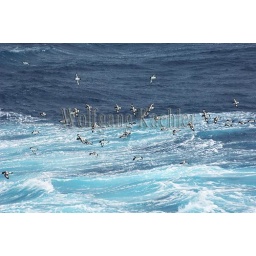
Antarctica, scotia sea, near south georgia, cape petrels flying over ocean